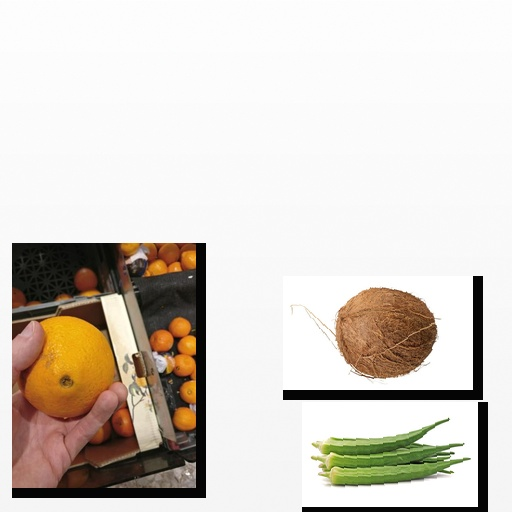
Food items: okra, orange, coconut